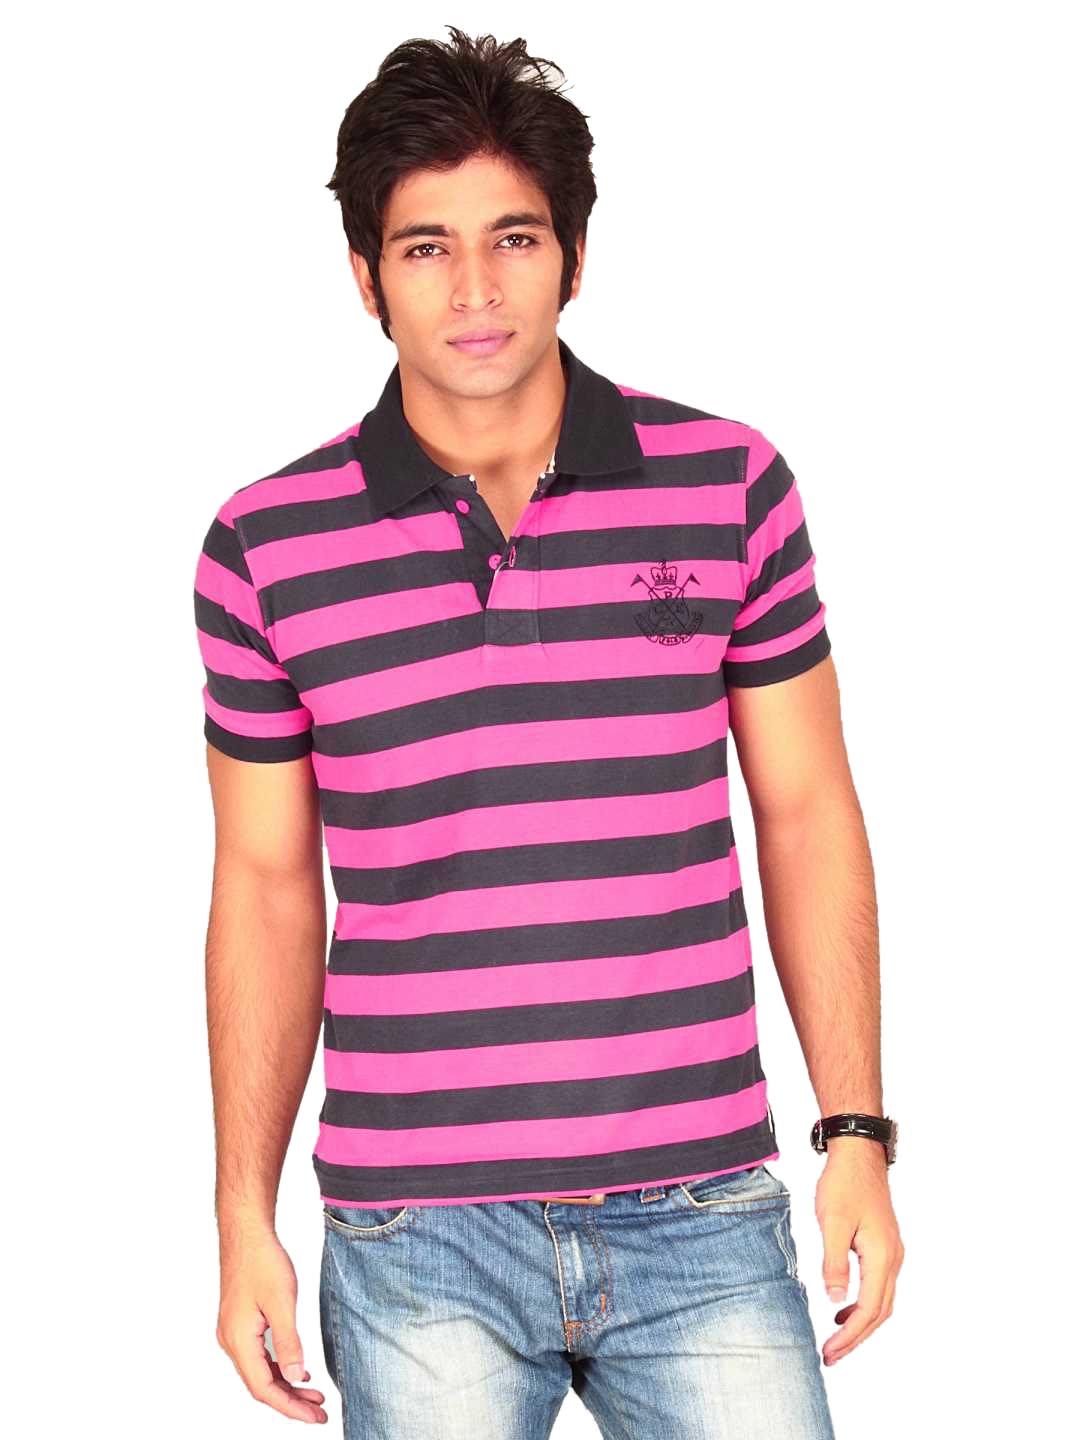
Classic Polo Men Pink Black Stripes T-shirt
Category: Apparel / Topwear / Tshirts
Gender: Men
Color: Pink
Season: Summer 2011
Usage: Casual